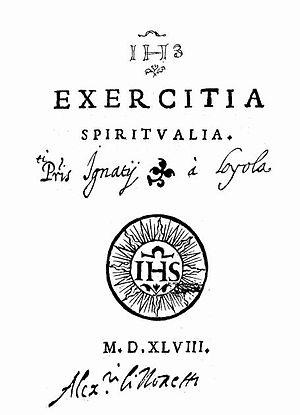
Les Exercices spirituels sont un ouvrage de prière faite de méditations progressives et systématiques composé par Ignace de Loyola, fondateur de la Compagnie de Jésus, à partir de sa propre expérience de recherche de la volonté de Dieu dans sa vie. D'abord rédigé en espagnol, puis traduit en latin par André des Freux, l'ouvrage fut approuvé par Paul III le 31 juillet 1548.